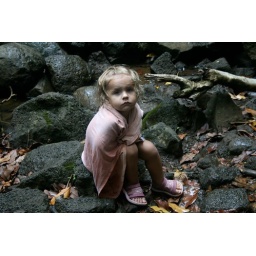
After playing the water under the waterfall, Madison was quite cold, even with the shirt off my back.